University of Minnesota Old Campus Historic District

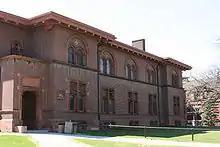
Shevlin Hall

Originally built as the School of Mines Building until damaged by fire in 1913. The building was later used for the University High School until its relocation to Peik Hall, and ultimately became the home of the Institute of Child Development. In 2020, a $42,000,000 grant for an addition and renovation was approved by the state, covering two thirds the cost of the project, with the rest being funded by donors. Construction began the same year. Until 2022, it was known as the Child Development Building before being officially named Campbell Hall upon completion of the building's renovation, after Carmen D. and James R. Campbell.